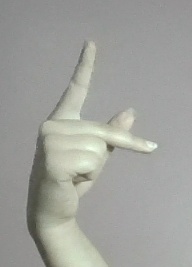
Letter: dha